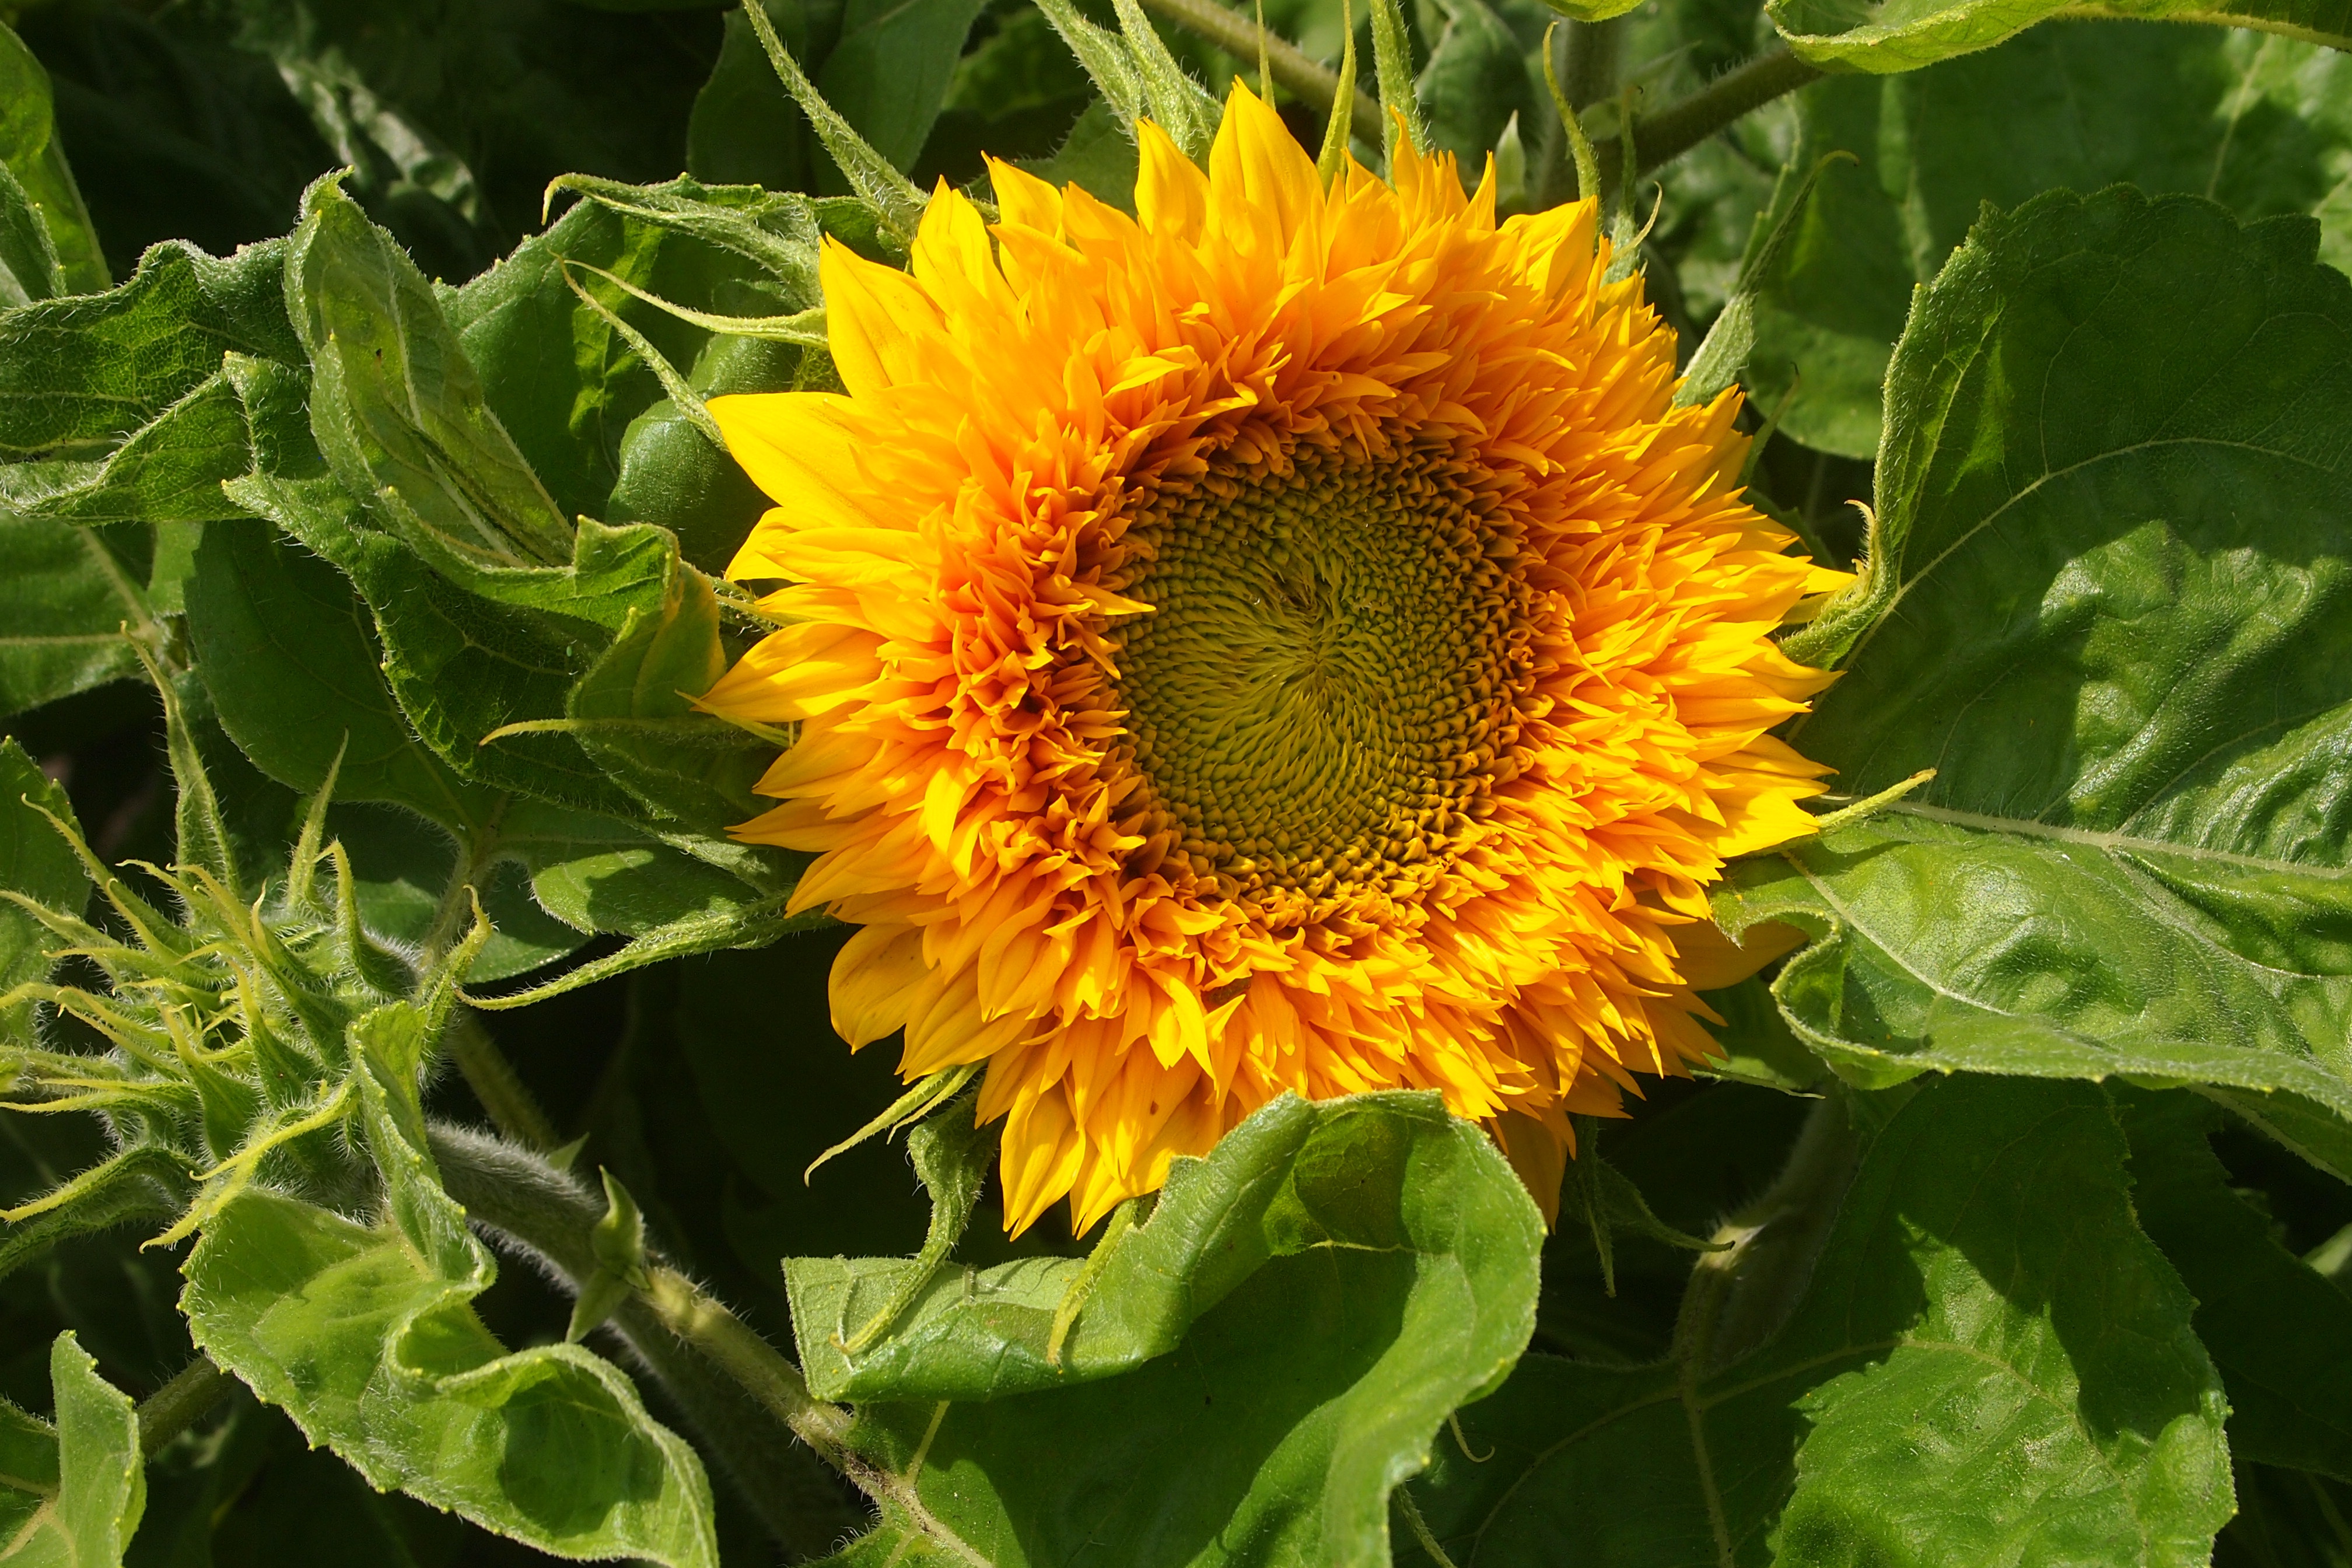
plant, field, flower, summer, botany, yellow, garden, flora, sunflower, gardening, petals, thistle, mini, flowering plant, daisy family, asterales, sunflower seed, annual plant, land plant